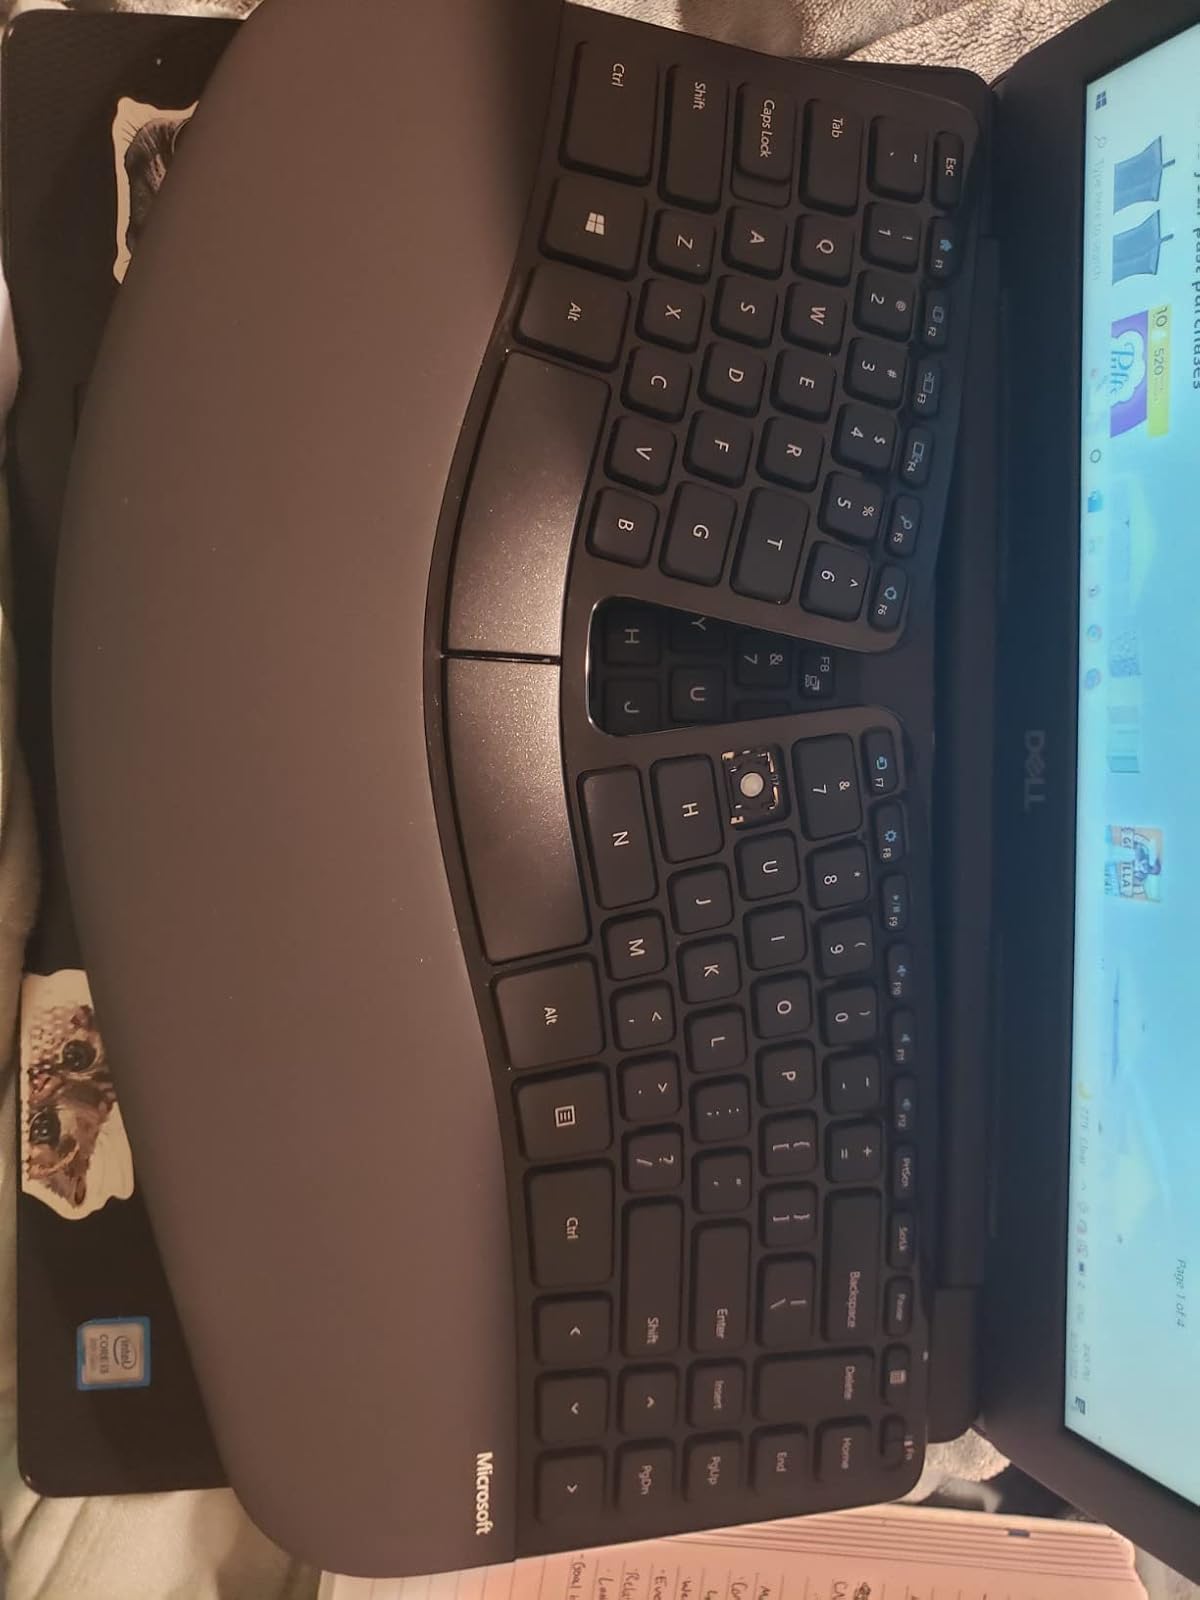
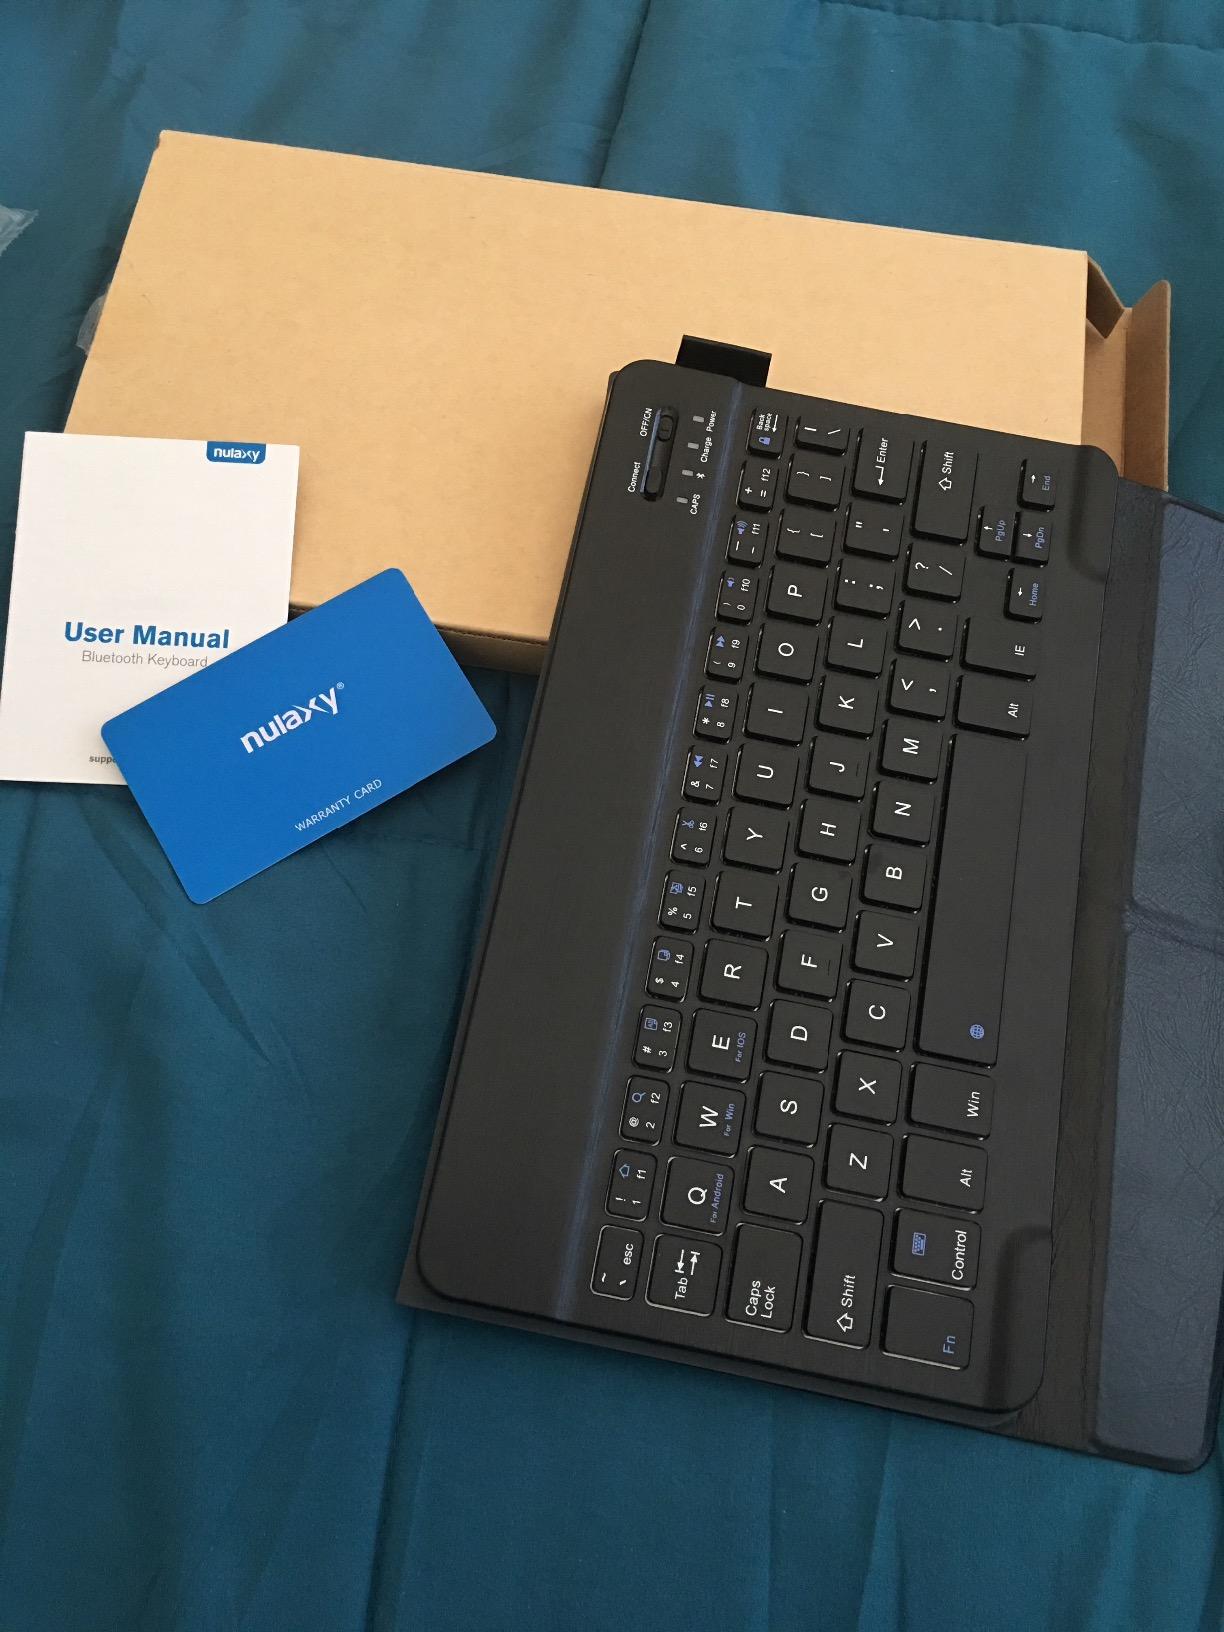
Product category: keyboard
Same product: no